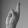
ASL letter: R